Roger Maris

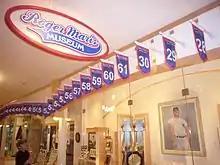
The Roger Maris Museum in Fargo

Yankee home runs began to come at a record pace. One famous photograph lined up six 1961 Yankees, including Mantle, Maris, Yogi Berra and Bill Skowron, under the nickname "Murderers Row", because they hit a combined 165 home runs the previous season (the title "Murderers Row", originally coined in 1918, had most famously been used to refer to the 1927 Yankees). As mid-season approached, it seemed quite possible that either Maris or Mantle, or perhaps both, would break Ruth's 34-year-old home run record. Sportswriters began to play the "M&M Boys" against each other, inventing a rivalry where none existed; in fact, the two men were friends and roommates. Mantle, however, was felled by a hip infection causing hospitalization late in the season, leaving Maris as the single remaining player with the opportunity to break Ruth's home run record. In the middle of the season, baseball commissioner Ford Frick (a friend of Ruth) announced at a press conference that unless Ruth's record was broken in the first 154 games of the season, the new record should be shown separately in the "record books", with some "distinctive mark" next to it indicating it had been done in a 162-game season. The asterisk as such a mark was immediately suggested by New York Daily News sportswriter Dick Young. In spite of its formality, Frick's so-called ruling was merely a suggestion: Major League Baseball had no direct control over any record books until many years later. As he closed in on Ruth's record, Maris received death threats and NYPD detective Kieran Burke was assigned to watch over him.